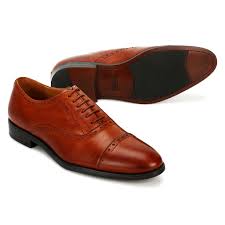
Label: Brogue